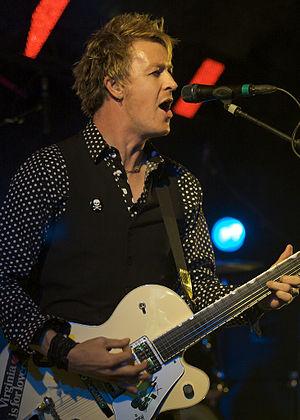
The Living End est un groupe de punk rock et psychobilly australien, originaire de Melbourne, Victoria. Deux de leurs sept albums sont classés numéro un aux ARIA Charts : The Living End album en 1998, et State of Emergency en 2006.